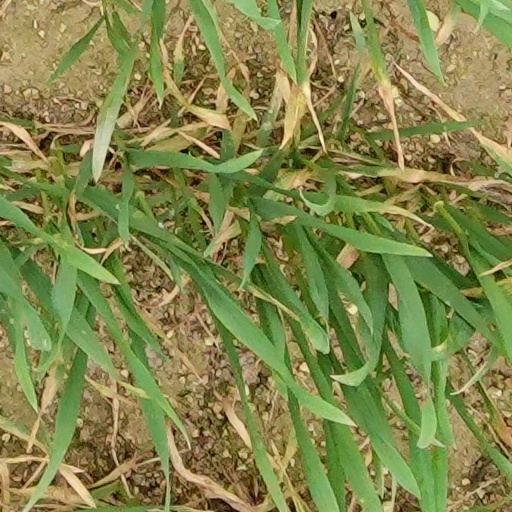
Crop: wheat